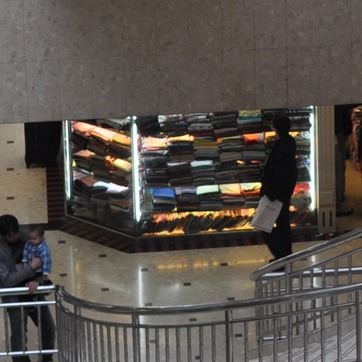
Material: glass